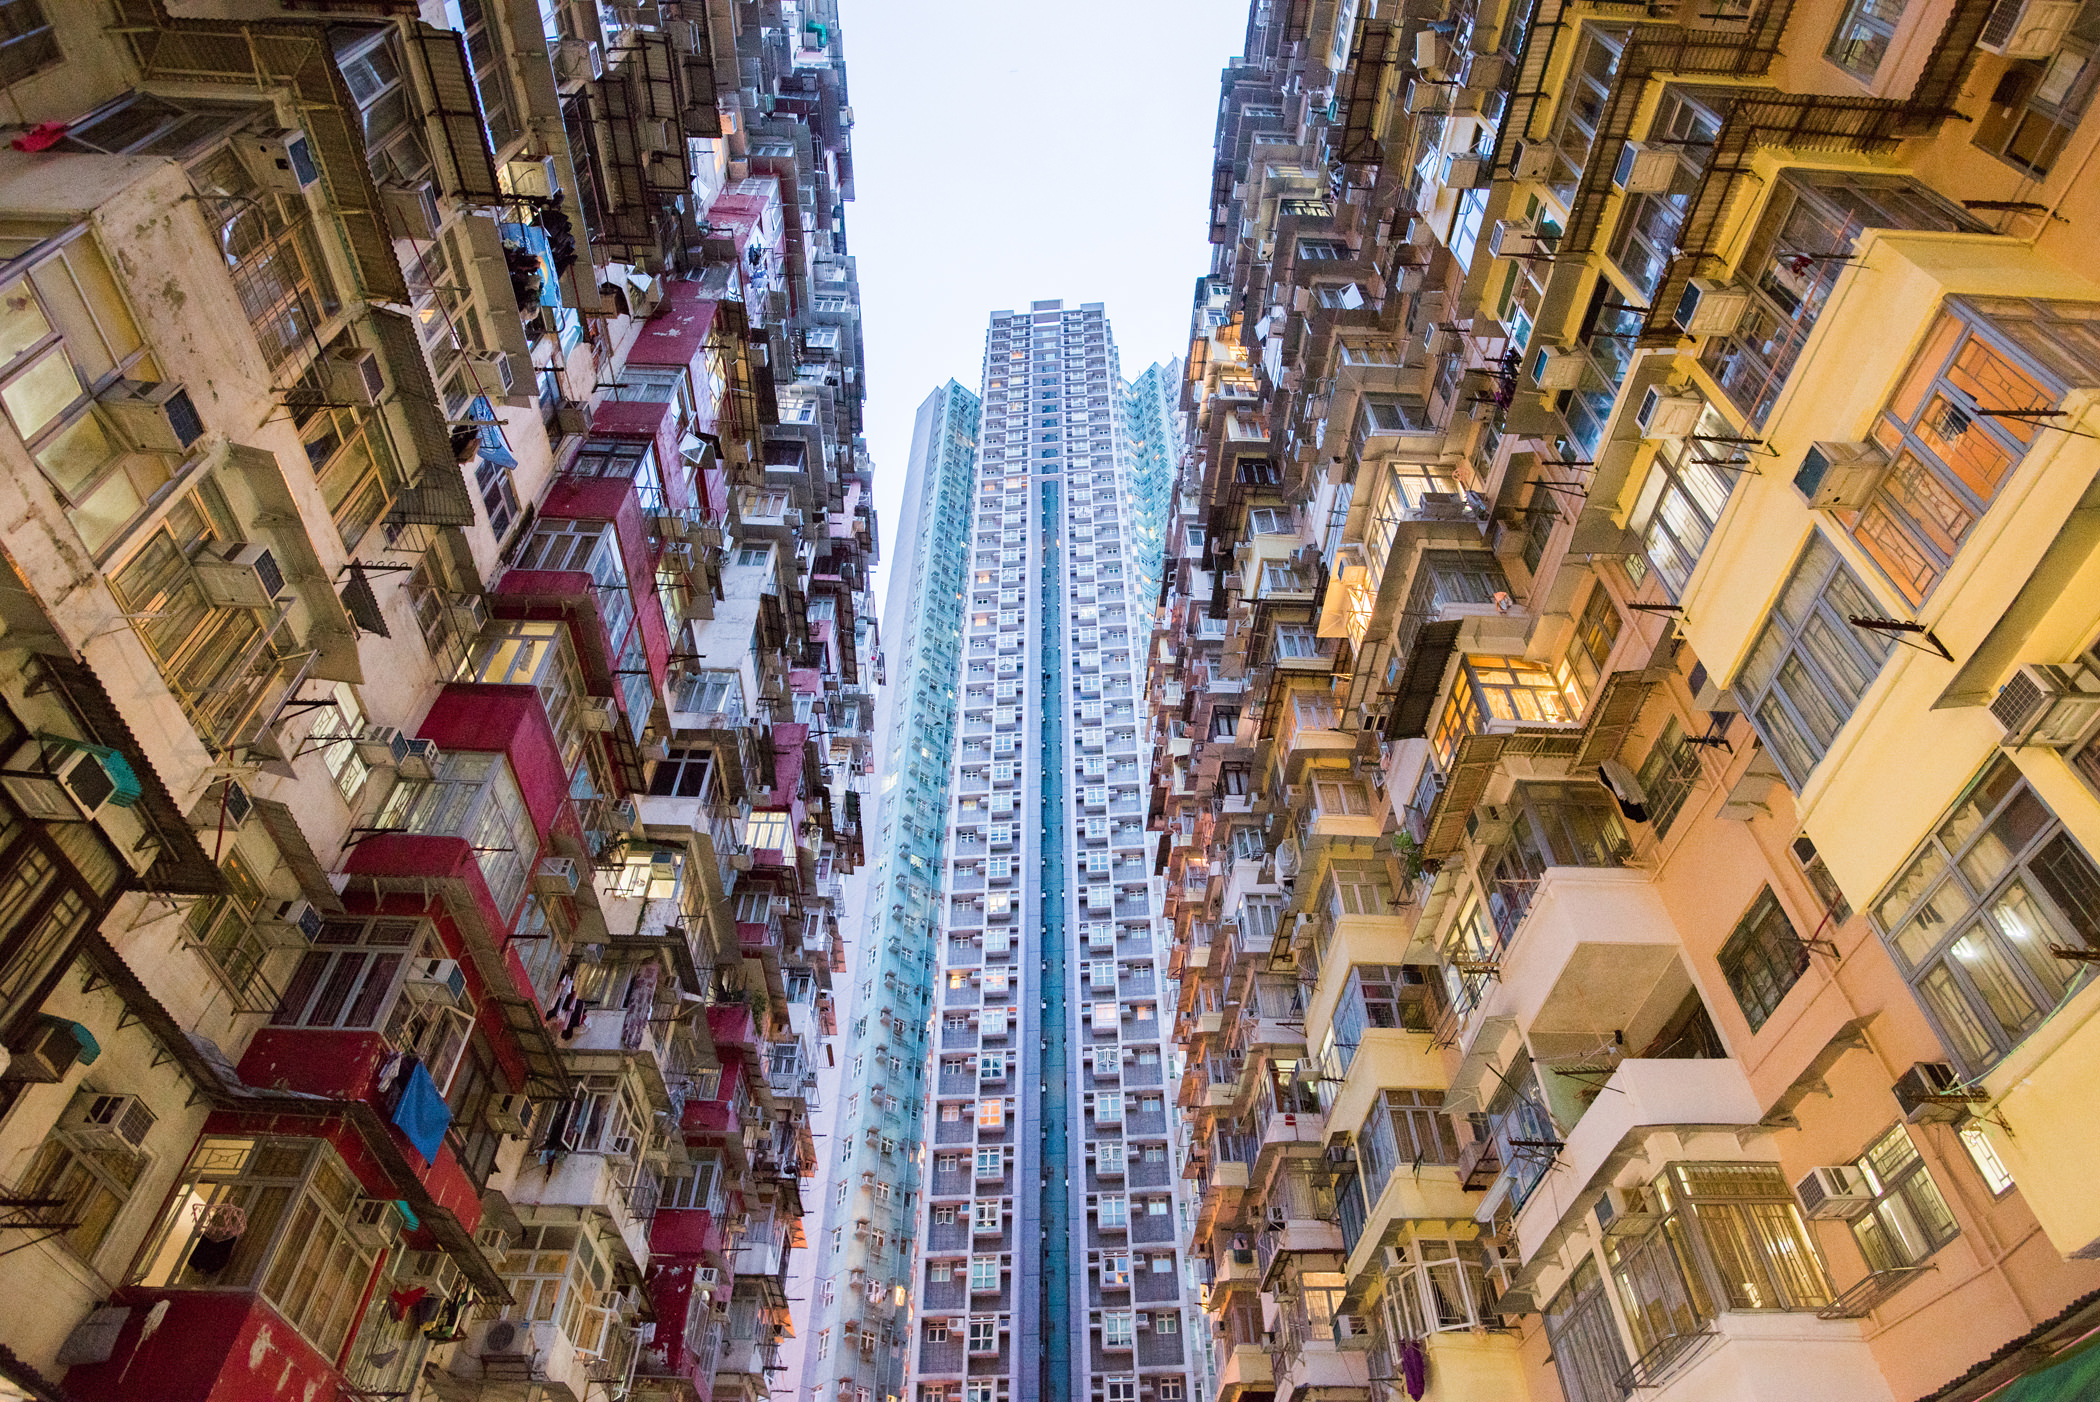
urban area, metropolis, metropolitan area, city, building, human settlement, landmark, architecture, skyscraper, cityscape, mixed use, tower block, neighbourhood, real estate, sky, condominium, commercial building, photography, downtown, apartment, facade, urban design, tower, skyline, world